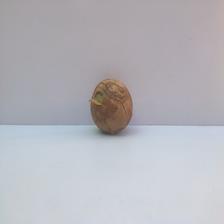
Size: Spoiled